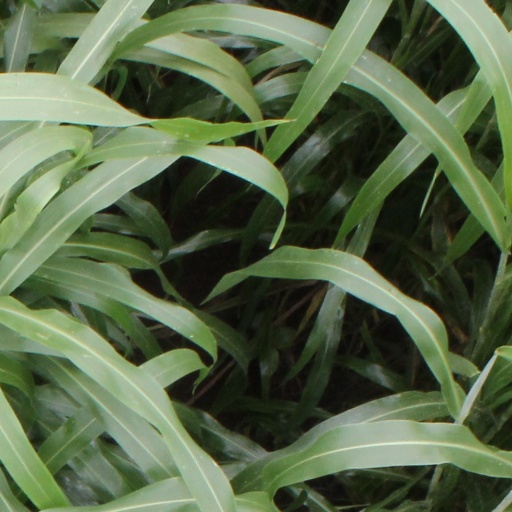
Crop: sorghum